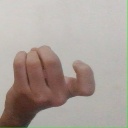
अक्षर: ज